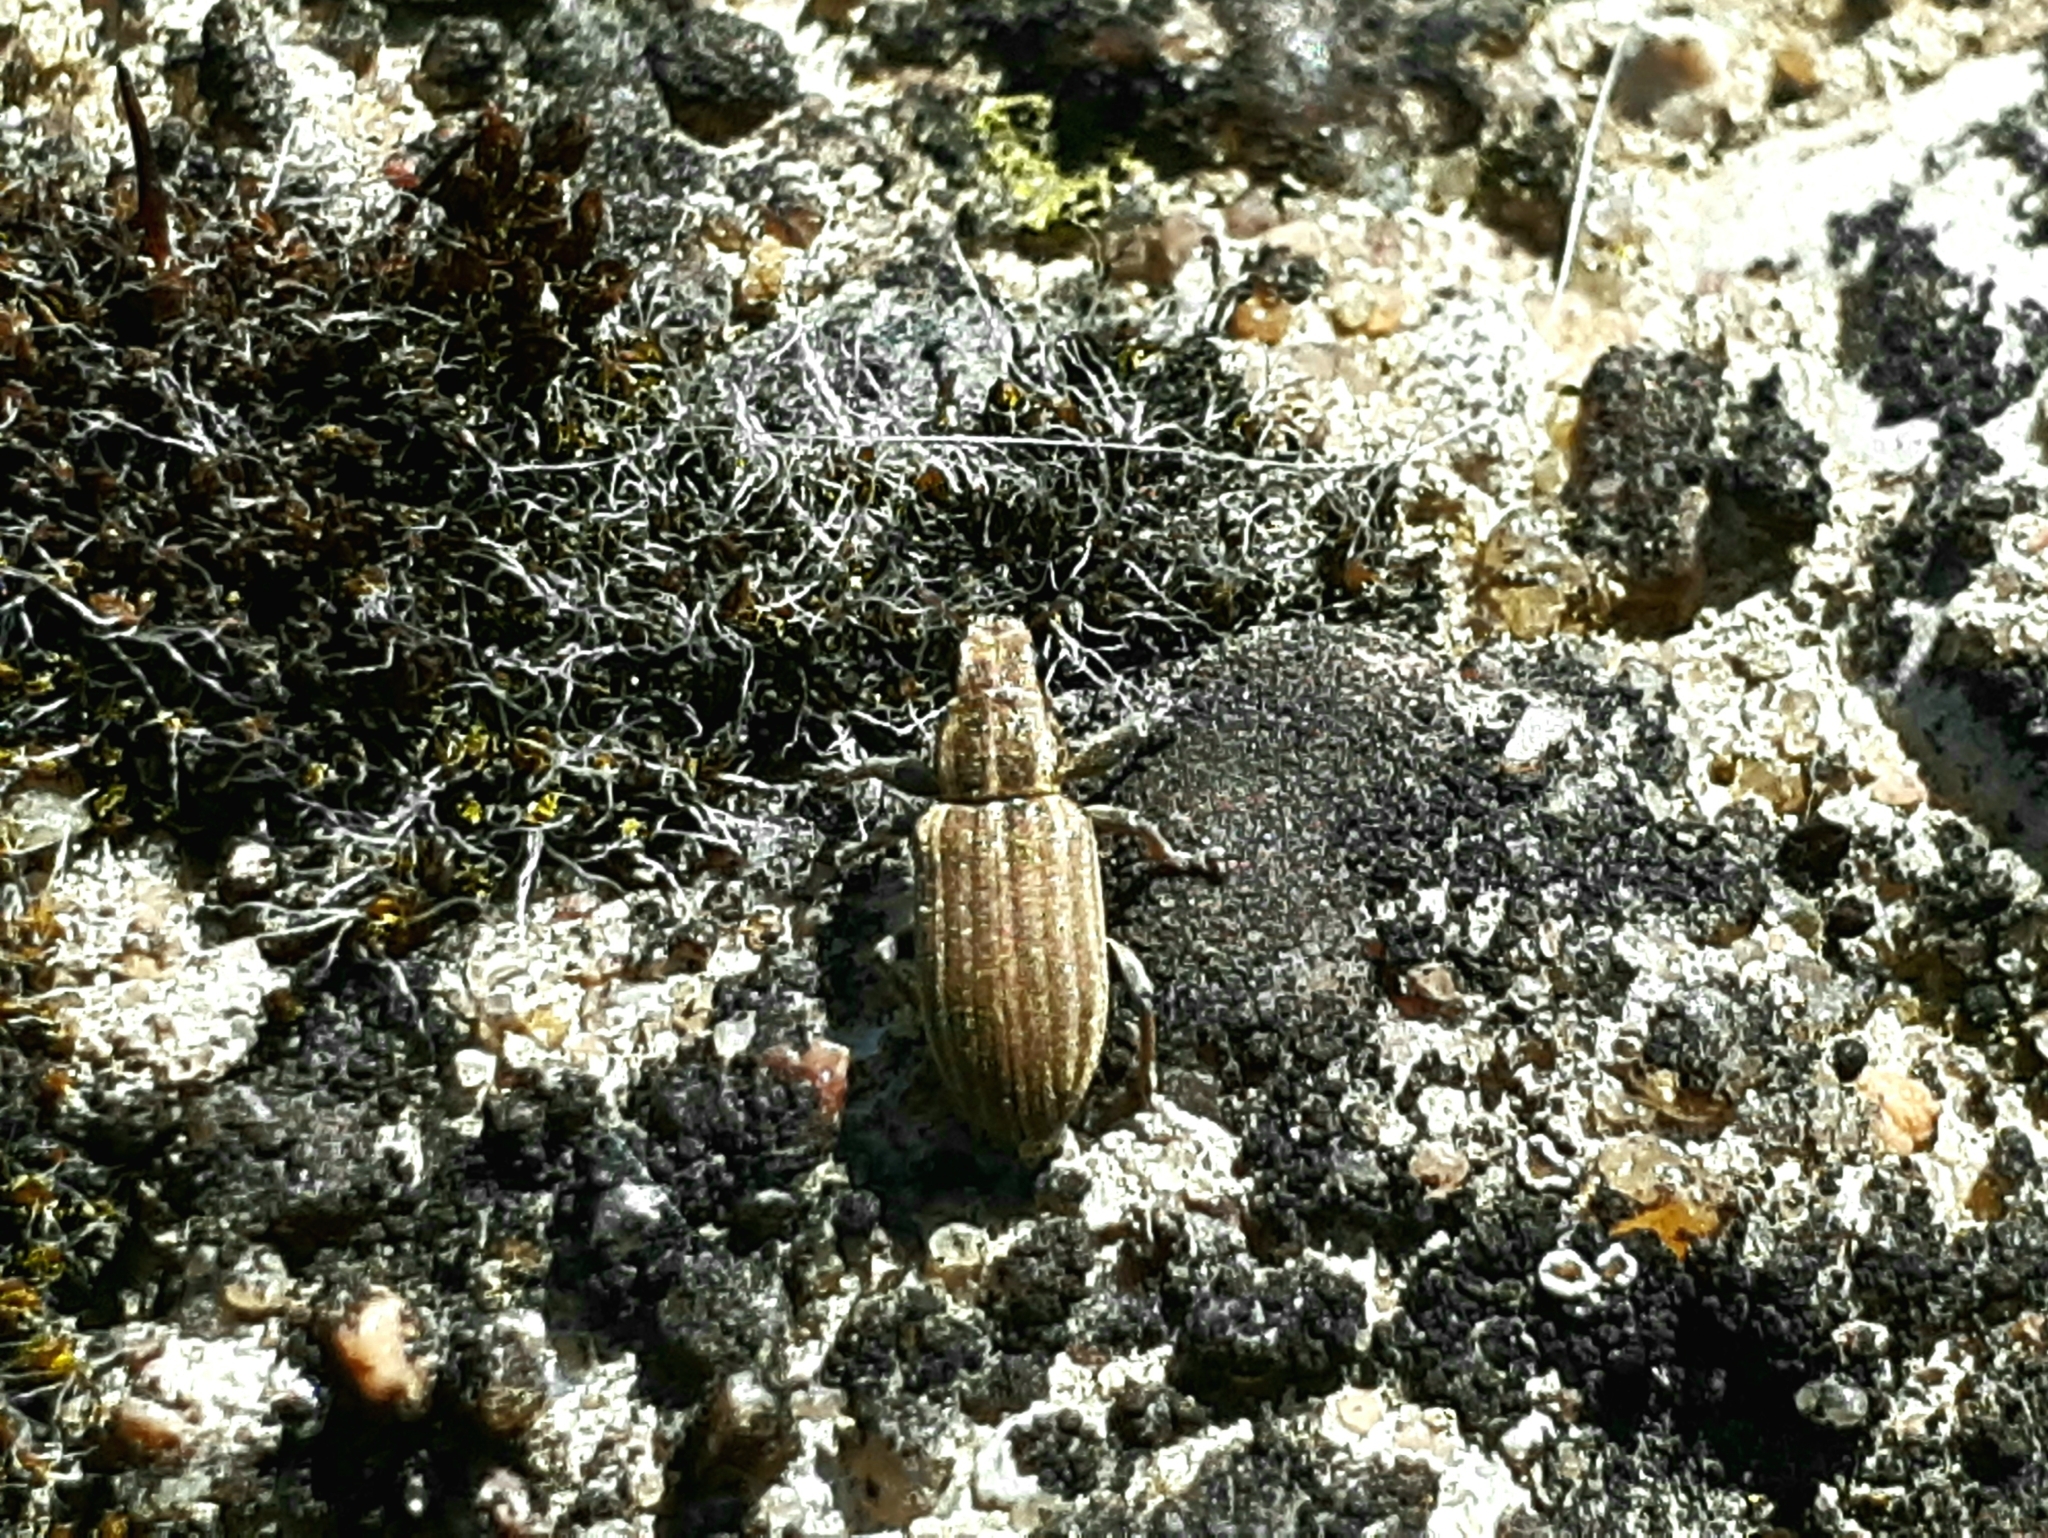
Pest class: pea_leaf_weevil